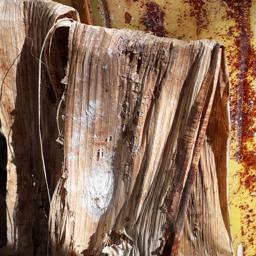
Label: PSEUDOSTEM WEEVIL